Muriel (fishing trawler)

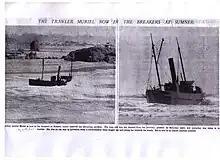
Newspaper article, Christchurch 1937

"Mr. Dolbel, of Napier, owner of the trawler "Result", is to take delivery of another trawler from Messrs Lane and of Whangaroa, at an early date. The new trawler, which is a wooden vessel, is to be named the "Muriel". Her principal dimensions are : Length overall, 70 ft [21.3 meters]; beam, 16 ft [4.9 meters]; and depth of hold, 8 ft [2.4 meters]. Her equipment will be a facs'milo type of the Noia Niven, with cold storage, and the gear inseparable from a trawler. The vessel is fitted with two pole masts, and has a small cabin aft."